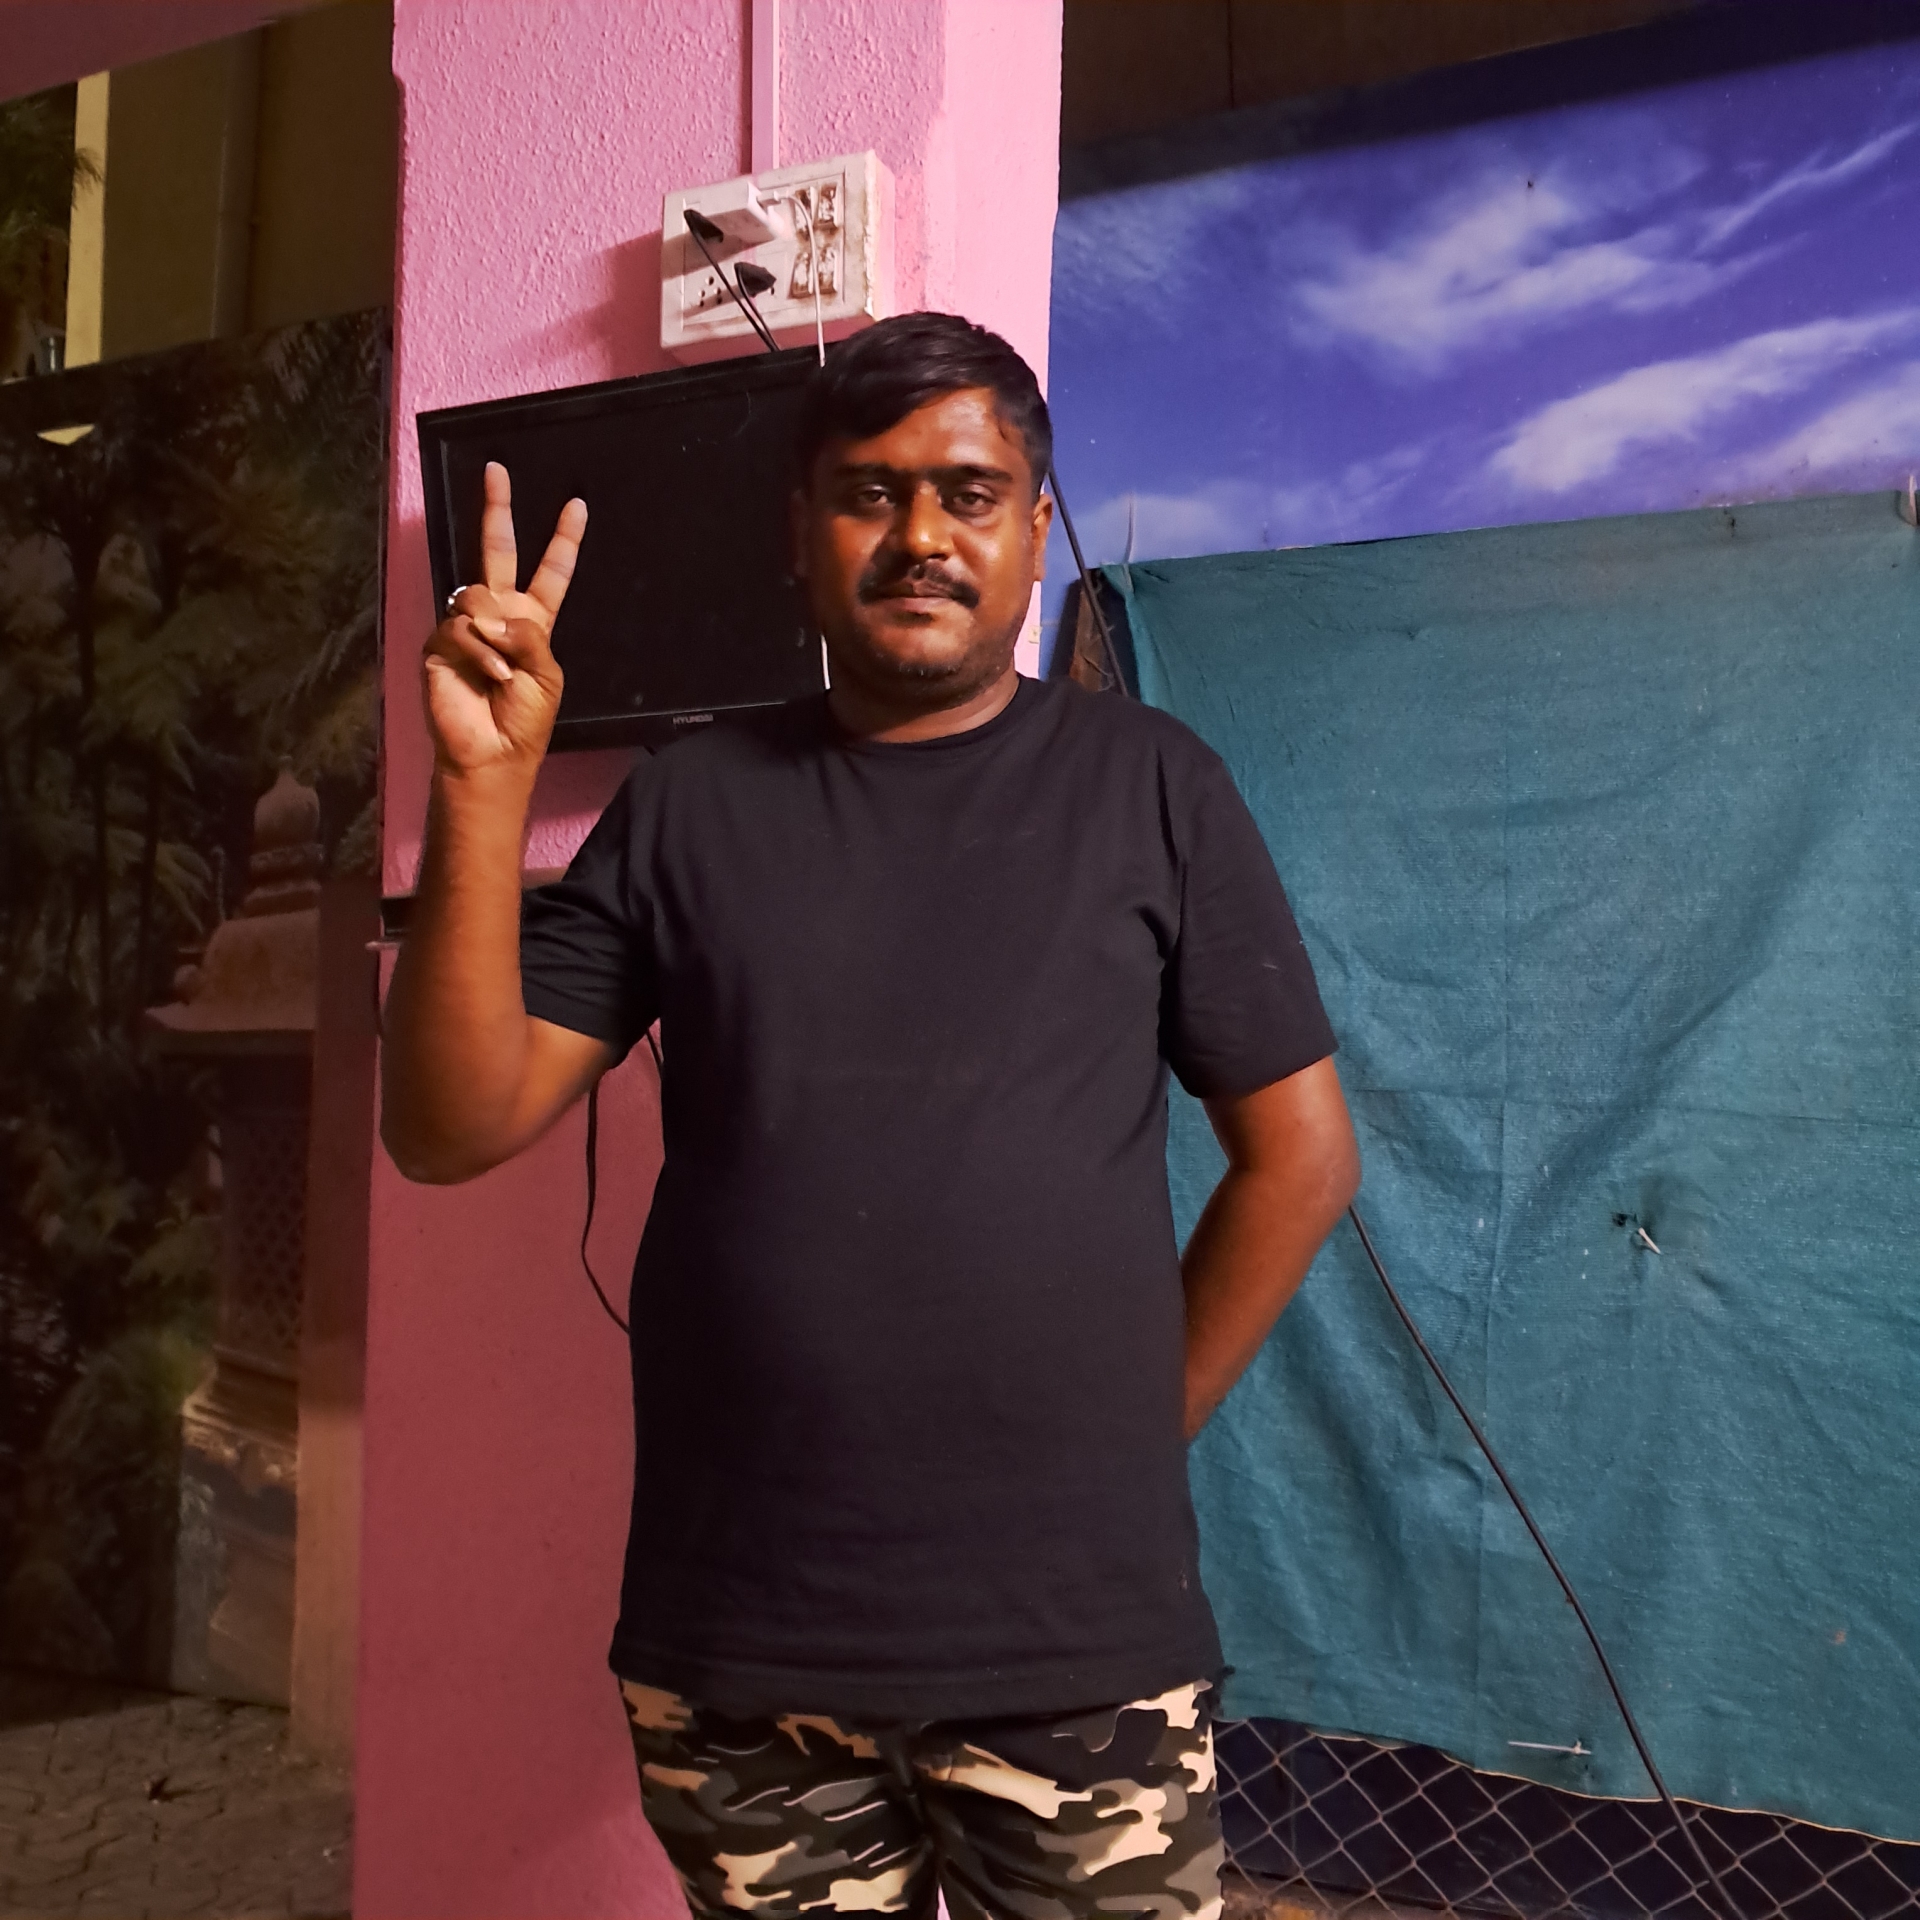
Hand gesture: peace